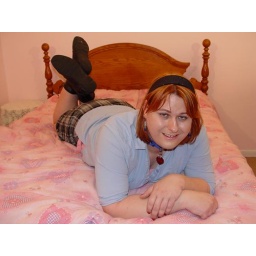
Just an average girl in an average bed